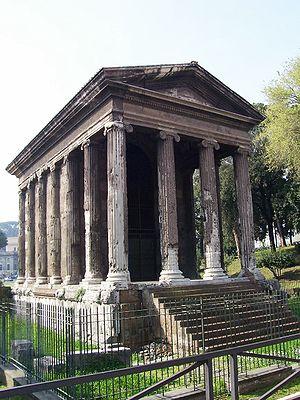
Les façades nord et ouest du temple de Portunus depuis la Via di Ponte Rotto (Rome, Latium, Ialie).
Le temple de Portunus est un petit temple antique situé à Rome, en Italie.
Un portique est une pièce, un passage ou une galerie ouverte en rez de chaussée et couverte entre deux colonnades ou rangs d'arcades. Les voûtes ou les plafonds sont supportés par des colonnes, des piliers ou des arcades soutenues par deux rangées de colonnes, ou par un mur et une rangée de colonnes.
Un portique est une pièce, un passage ou une galerie ouverte en rez de chaussée et couverte entre deux colonnades ou rangs d'arcades. Les voûtes ou les plafonds sont supportés par des colonnes, des piliers ou des arcades soutenues par deux rangées de colonnes, ou par un mur et une rangée de colonnes.
Dans la mythologie romaine, Portunus était le dieu des Portes et des Clés, protecteur des entrepôts de blé des bords du Tibre. Son attribut est une clé. On l'associe parfois au dieu grec Mélicerte et il hérite donc également du titre de dieu des ports et des navigateurs.